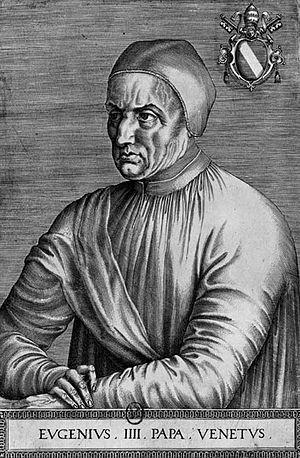
Portrait du pape Eugène IV. D'après Jean Fouquet Paris, BnF, Réserve des livres rares, Rés. H 81 (Gravure n° 8 du recueil d'Onofrio Panvinio, Onuphrii Panvinii Veronensis Fratris Eremitæ Augustiniani XXVII Pontificum maximorum Elogia et imagines accuratissime ad vivum æneis typis delineatæ, Rome, 1568)
Bien que l’université de Louvain ait déjà été créée en 1425, il n’y avait pas de Faculté de théologie au début. Cela était conforme à la politique papale qui donnait la permission d’établir des études de théologie seulement à des universités d’excellence reconnue. Après sept ans, en 1432, la faculté de théologie est instituée par la bulle d’Eugène IV « In apostolicae dignitatis », comme la cinquième faculté en plus des arts, du droit civil, du droit canon et de la médecine.
Eugène IV était un moine augustin italien, avant de devenir le 207ᵉ pape de l'Église catholique de 1431 à 1447. Son pontificat fut marqué par le concile de Bâle qui affirma explicitement l'autorité des conciles sur le pape. Ce concile, transféré à Ferrare puis à Florence, fut également une ultime tentative de rapprochement des Églises d'Orient et d'Occident.
Ce catalogue répertorie les œuvres attribuées à Jean Fouquet. Seules les Antiquités Judaïques comportent une mention indiquant qu'il est l'auteur des miniatures ; c'est à partir de celles-ci que des rapprochements stylistiques ont été effectués et que l'essentiel du corpus a été reconstitué. Un certain nombre d'attributions demeure cependant contesté. Plusieurs de ses œuvres tardives ont été réattribuées au Maître du Boccace de Munich, peut-être un des fils de Fouquet lui-même.